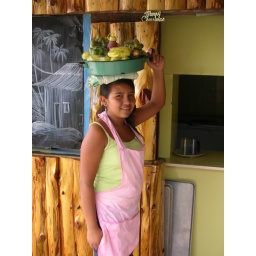
So many women walk around carrying fruit on their head. I got this girl to pose